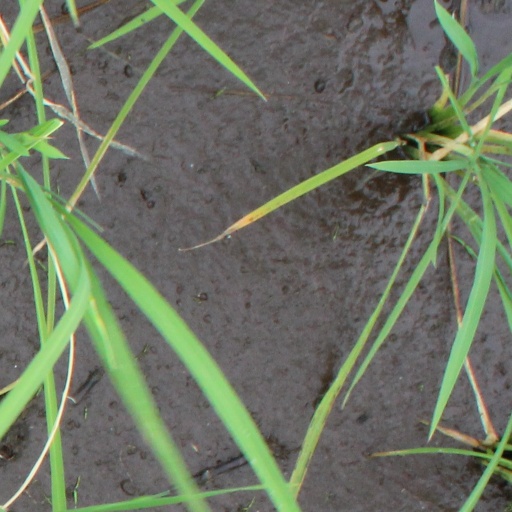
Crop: rice